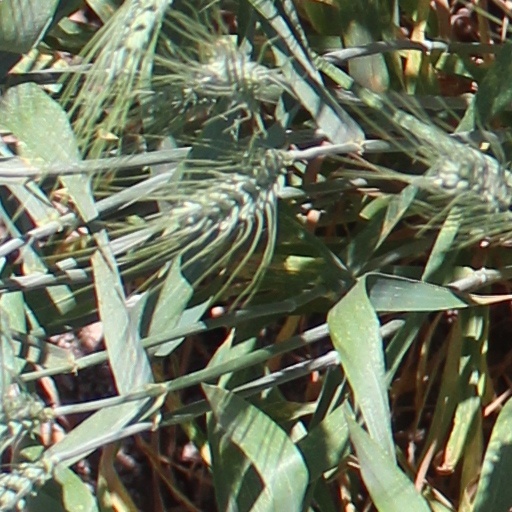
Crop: wheat